Christian Rowan

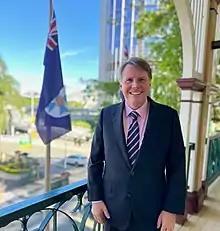
Queensland Parliament

Dr Christian Andrew Carr Rowan (born 5 October 1972) is an Australian politician and specialist physician. He has been the Liberal National Party State Member for Moggill in the Queensland Legislative Assembly since 2015.